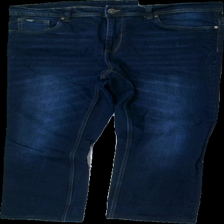
View: front
Type: Jeans
Category: Men
Brand: Not in the list
Brand text on label: Livergy
Colors: Blue
Material: 100% Cotton
Cut: Regular
Size: 56
Season: All
Price range: 50-100
Recommended usage: Reuse
Description: Blue jeans